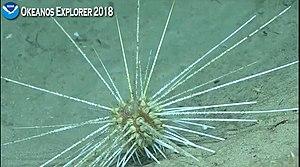
Histocidaris est un genre d'oursins, le seul de la famille des Histocidaridae.
Le Okeanos Explorer est un navire océanographique de la National Oceanic and Atmospheric Administration, administration fédérale américaine d'exploration marine. Acheté en 2008 à l'United States Navy, un navire de surveillance maritime auxillaire de la classe Stalwart équipé d'une flûte sismique, il est destiné à l'exploration des abysses et à l'océanographie, grâce à sa capacité à accueillir un sous-marin de profondeurs extrêmes (Véhicule sous-marin téléguidé).